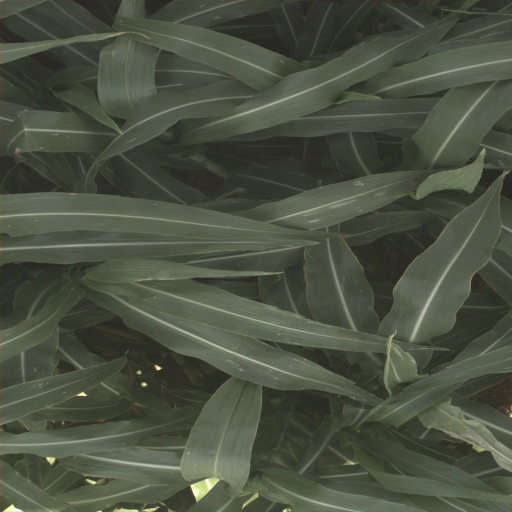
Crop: sorghum